2nd New Zealand Division

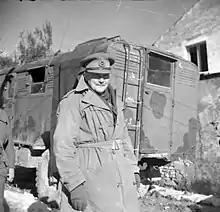
Bernard Freyberg (pictured) would command the 2nd New Zealand Division for most of its existence

At the outbreak of the Second World War in September 1939, it was decided that New Zealand should provide an Expeditionary Force. Initially a 'Special Force' was to be raised, of one battalion in each of the three military districts, but the requirement was then raised, to that of a division. Major-General Bernard C. Freyberg, of the British Army, but with strong New Zealand connections, was appointed as General Officer Commanding. This force became known as 2nd New Zealand Expeditionary Force (2NZEF) and the division, initially, as the New Zealand Division. The first echelon, 2NZEF Headquarters and the 4th Infantry Brigade, left New Zealand in January and landed in Egypt on 12 February 1940. The second echelon, the 5th Infantry Brigade, was diverted to Britain on Italy's entry into the war, joining the British VII Corps. Composite elements were formed into an extra brigade, 7th Brigade, to strengthen the invasion defences. The third echelon, the 6th Infantry Brigade, arrived in Egypt on 27 October 1940 and concentration of the division was completed after the second echelon, no longer required in Britain, reached Egypt the following March.